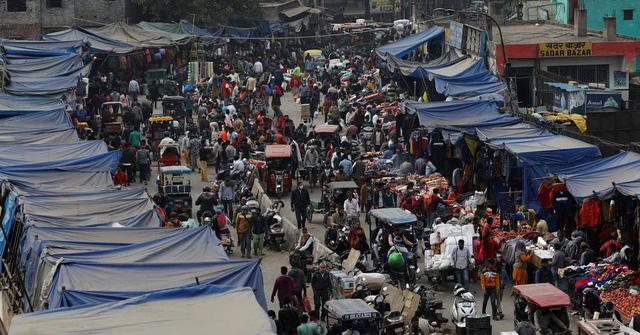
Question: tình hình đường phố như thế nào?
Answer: đường phố rất đông đúc